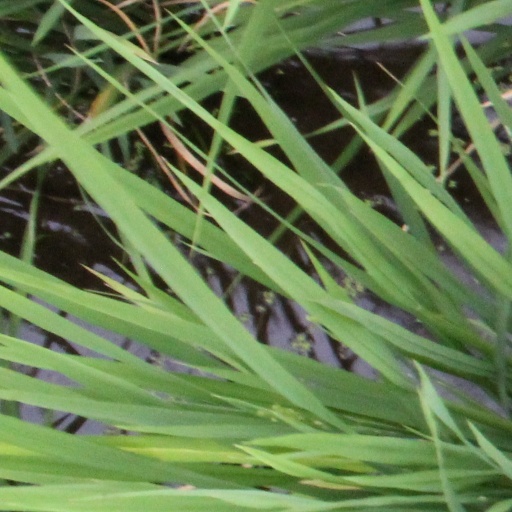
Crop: rice